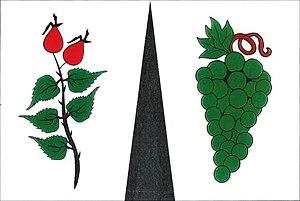
Trnovany est une commune du district de Litoměřice, dans la région d'Ústí nad Labem, en République tchèque. Sa population s'élevait à 395 habitants en 2018.